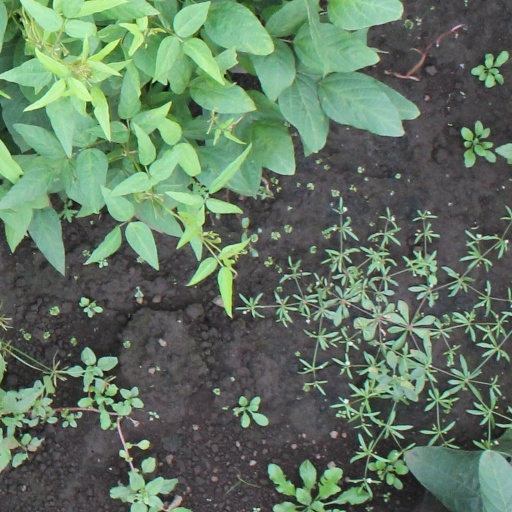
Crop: soybean